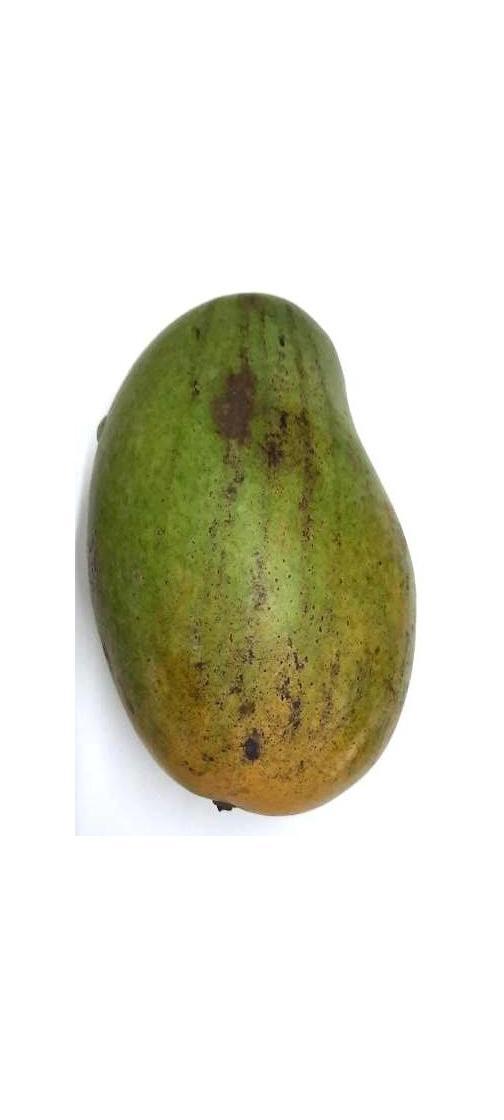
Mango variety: Rupali